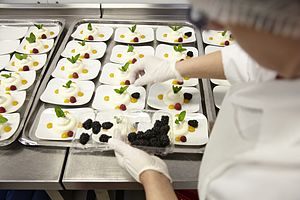
Catering
Anretning af mad i et cateringkøkken til servering ombord i et fly
Catering er levering af mad og drikke fra et stort køkken til institutioner, kantiner, fly eller lignende. Ordets danske oprindelse er fra 1959 og kommer fra engelsk cater, det er afledt af latin captare.